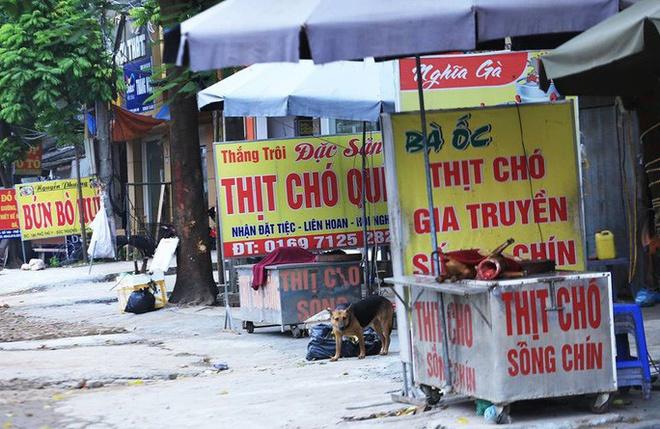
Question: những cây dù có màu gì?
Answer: những cây dù có màu trắng